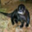
Label: otter